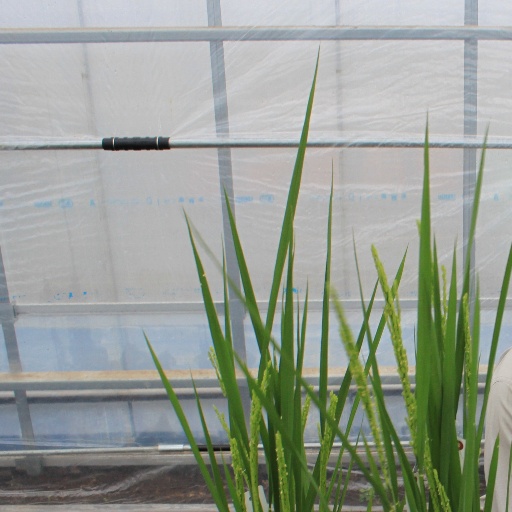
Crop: rice